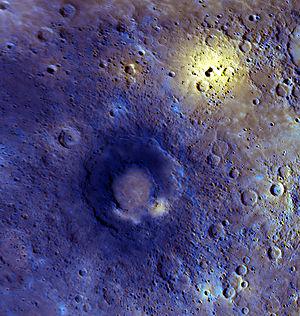
Image en fausses couleurs du volcan Rachmaninoff sur la planète Mercure prise la sonde interplanétaire Messenger. L'image a été obtenue en combinant des photos prises par les caméras grand angle et avec téléobjectif avec différents filtres. La zone jaune en haut à gauche et l'intérieur du cratère pourraient avoir été autrefois le siège d'une activité volcanique.
MESSENGER est une mission d’étude de la planète Mercure de l’agence spatiale américaine NASA. La sonde spatiale, lancée en 2004, se place en orbite autour de la planète le 18 mars 2011. L’objectif de la mission est d’effectuer une cartographie complète de la planète, d’étudier la composition chimique de sa surface et de son exosphère, son histoire géologique, sa magnétosphère, la taille et les caractéristiques de son noyau, ainsi que l’origine de son champ magnétique. Mercure, planète la plus proche du Soleil, est quasiment inexplorée : MESSENGER n’a été précédée que par la sonde Mariner 10, qui a survolé la planète à trois reprises en 1974 et 1975. Les données que la mission a collectées doivent contribuer à affiner la connaissance des mécanismes de formation et d’évolution du Système solaire.